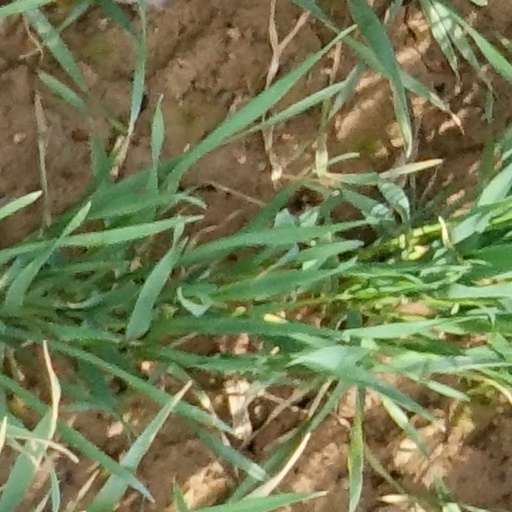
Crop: wheat